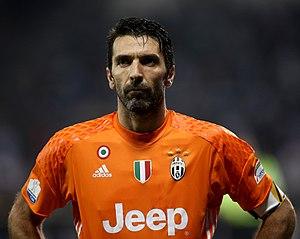
L'étoile est un des symboles pouvant orner certains maillots de football et utilisés pour préciser le palmarès des équipes concernées.
Les The Best FIFA Football Awards 2017 se tiennent le 23 octobre 2017, à Londres, en Angleterre.